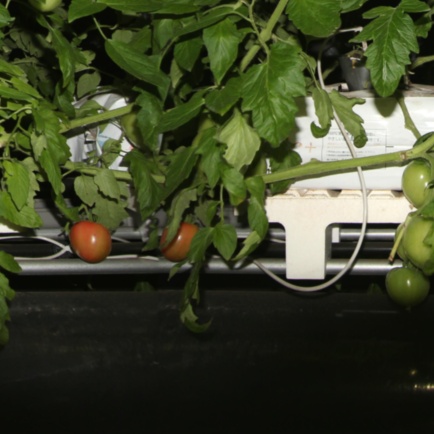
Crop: tomato